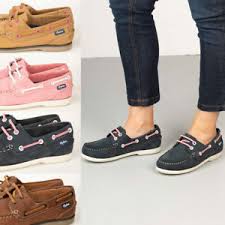
Label: Boat